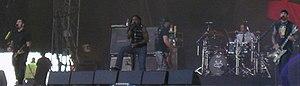
Sevendust est un groupe de nu metal américain, originaire d'Atlanta, en Géorgie. Le style musical du groupe est dans la lignée de Korn et Deftones. Formé en 1994 sous le nom de Crawlspace, leur carrière commence rapidement. Après quelques changements de nom, les membres s'accordent sur Sevendust et publient leur premier album homonyme en avril 1997. Ils atteignent le succès et est certifié triple disque d'or par la RIAA, et comptent des millions d'exemplaires vendus à l'international.